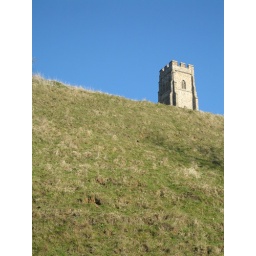
No Glastonbury photo set is complete without one of these but the sky is blue in mine.